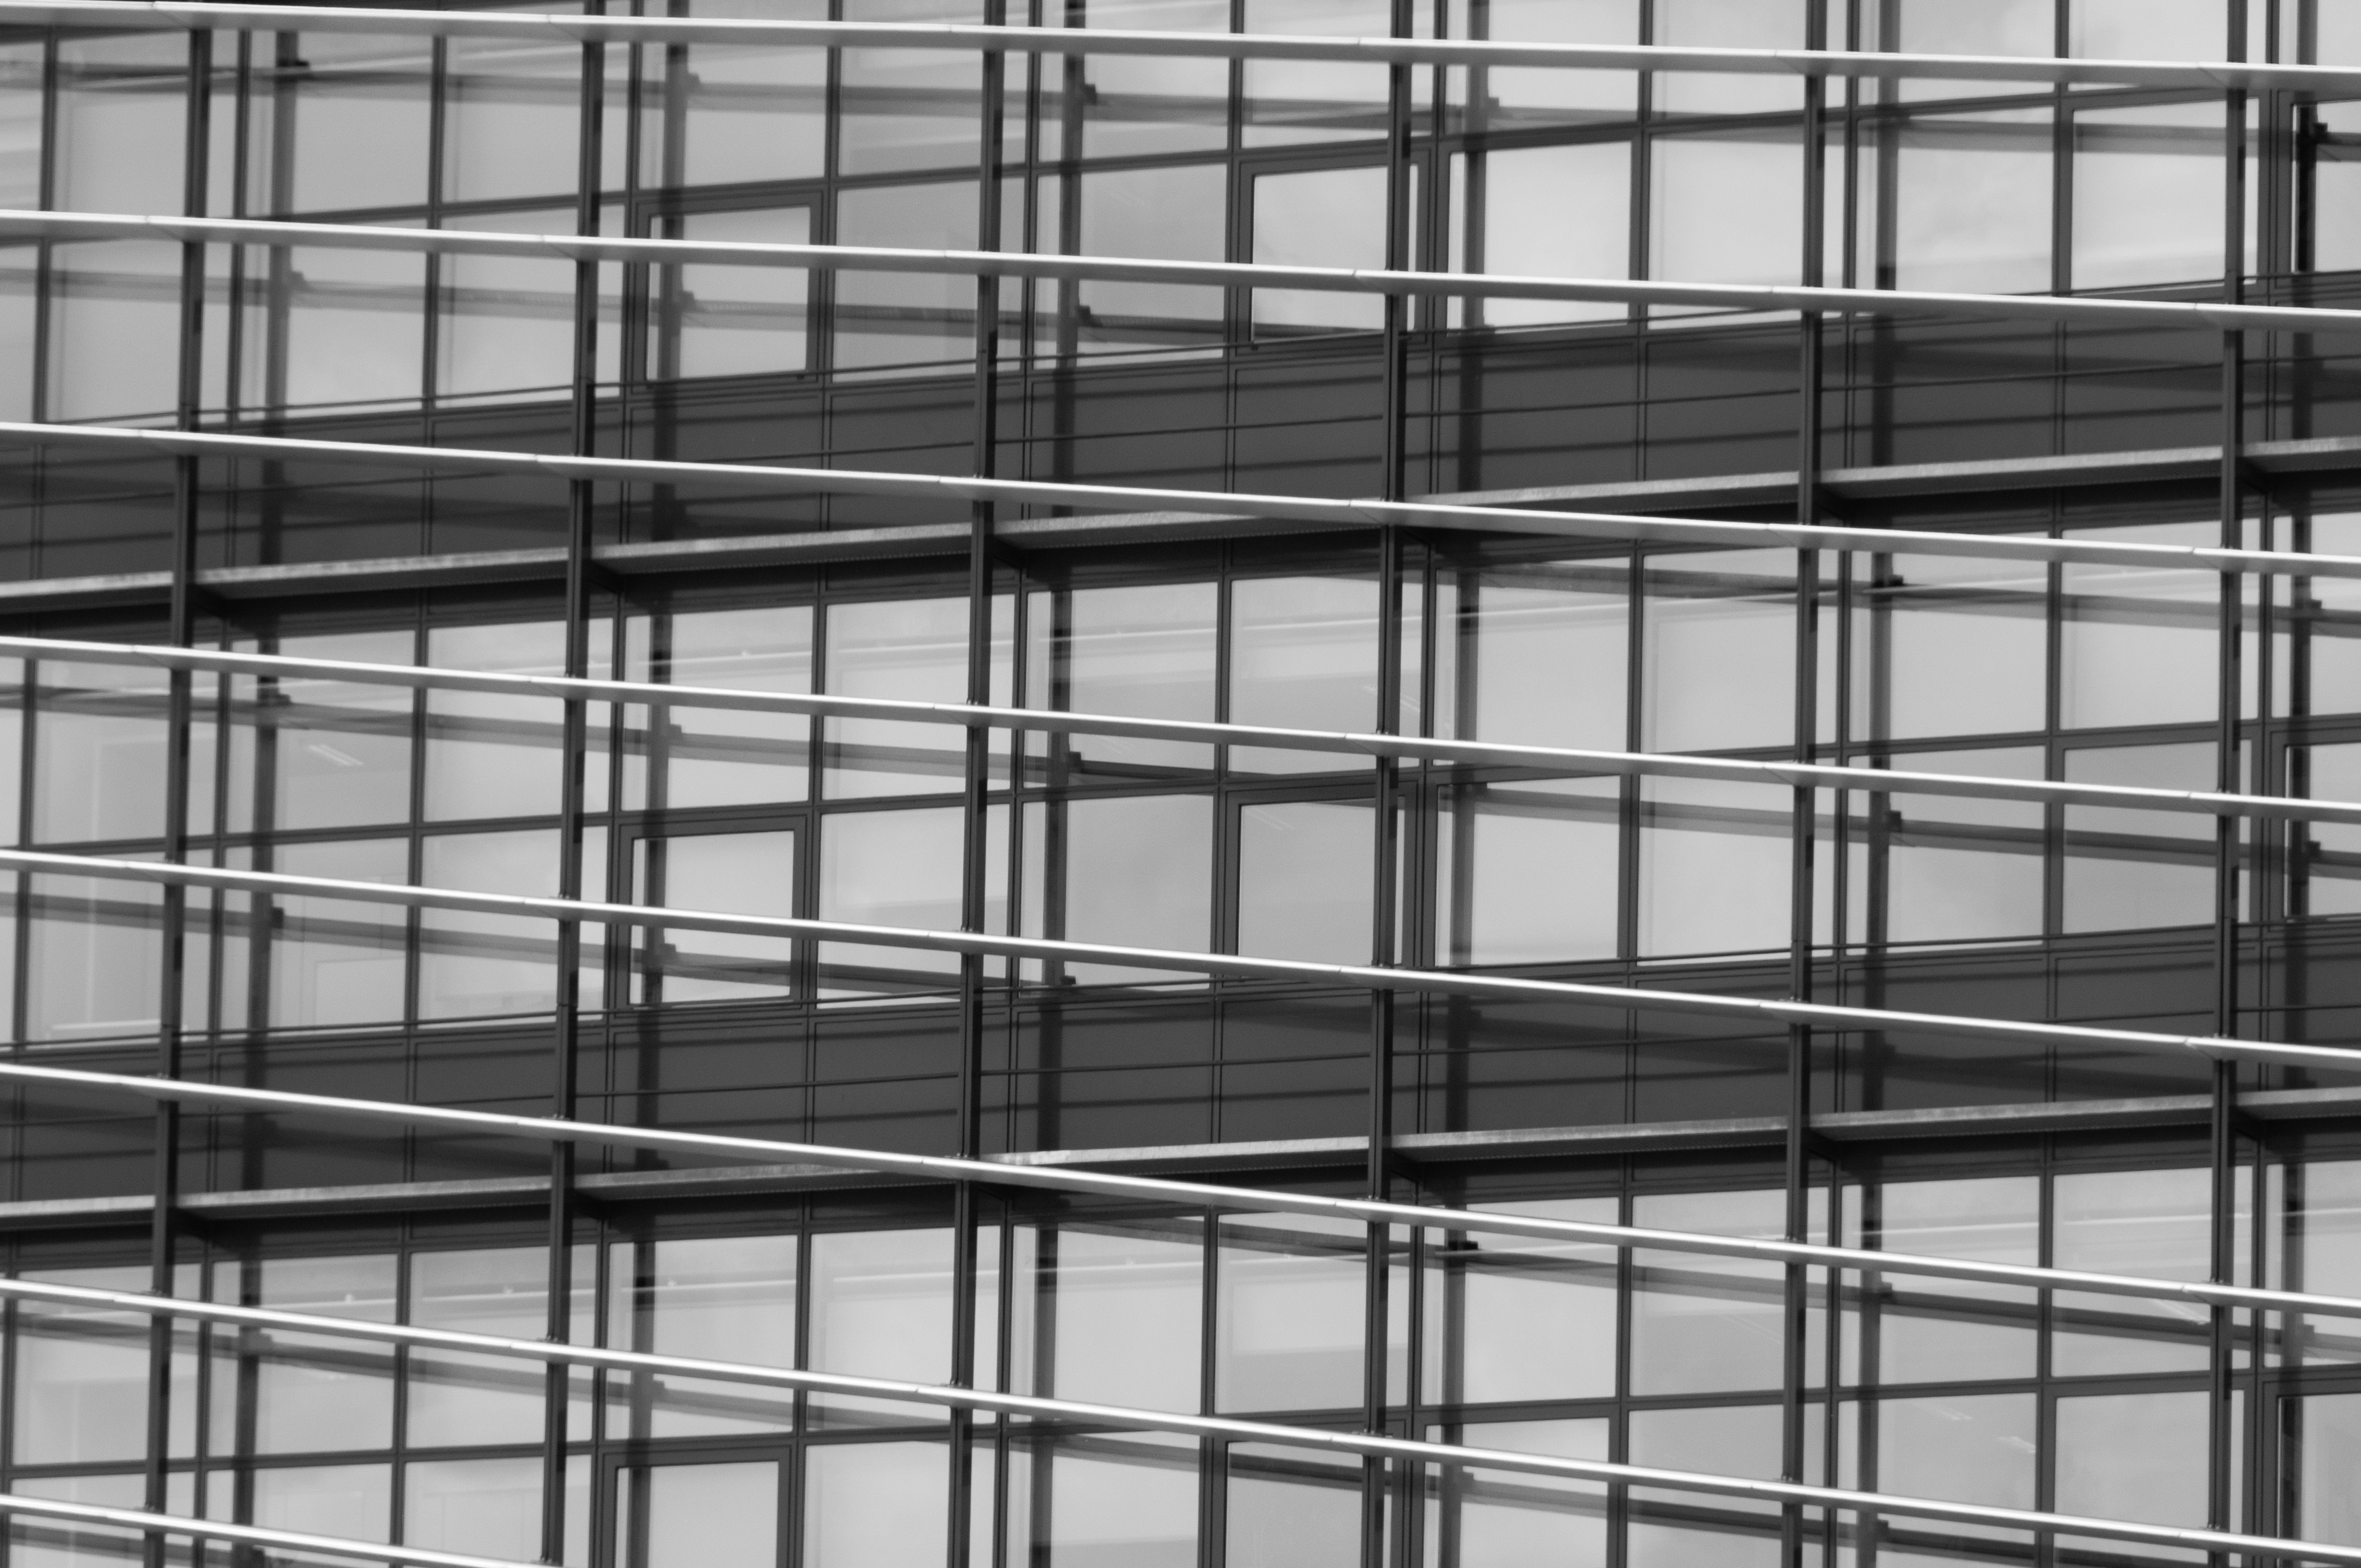
architecture, window, glass, building, line, metal, facade, shelf, furniture, modern, design, vienna, symmetry, scaffolding, hauswand, glass front, discs, window covering